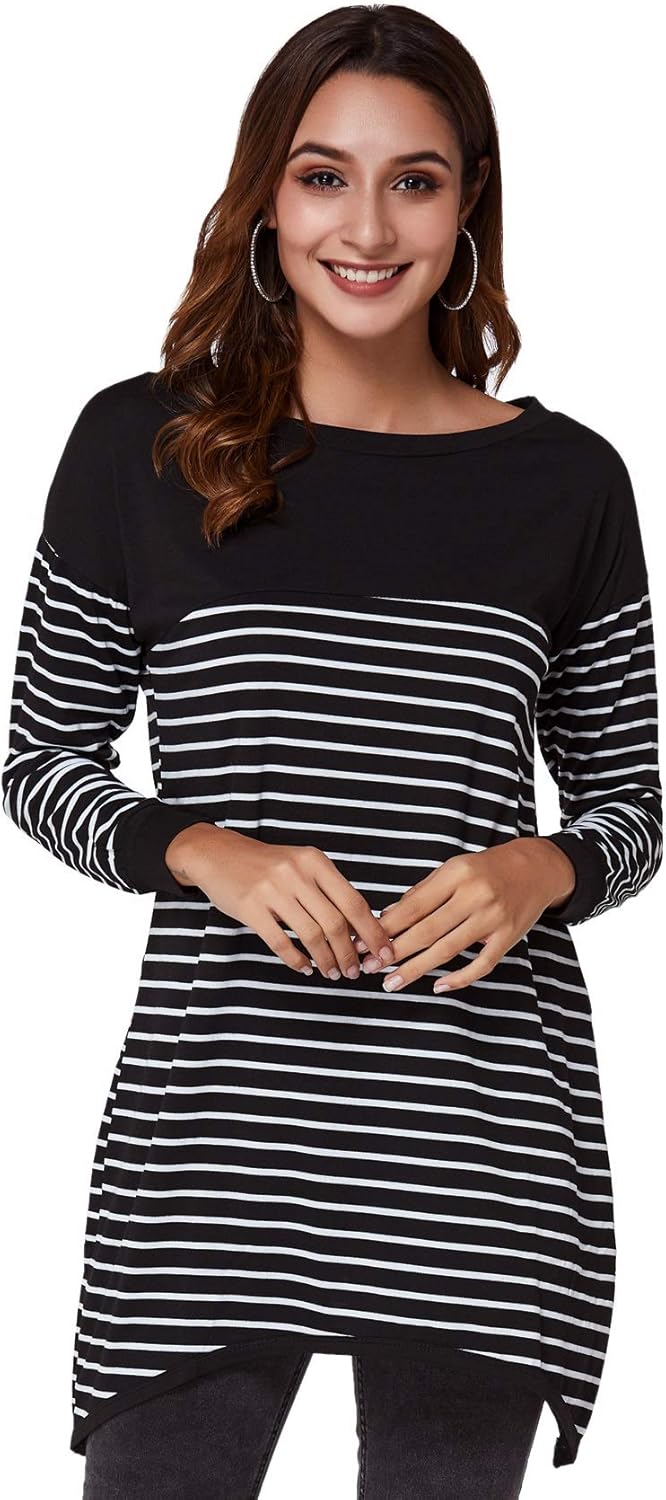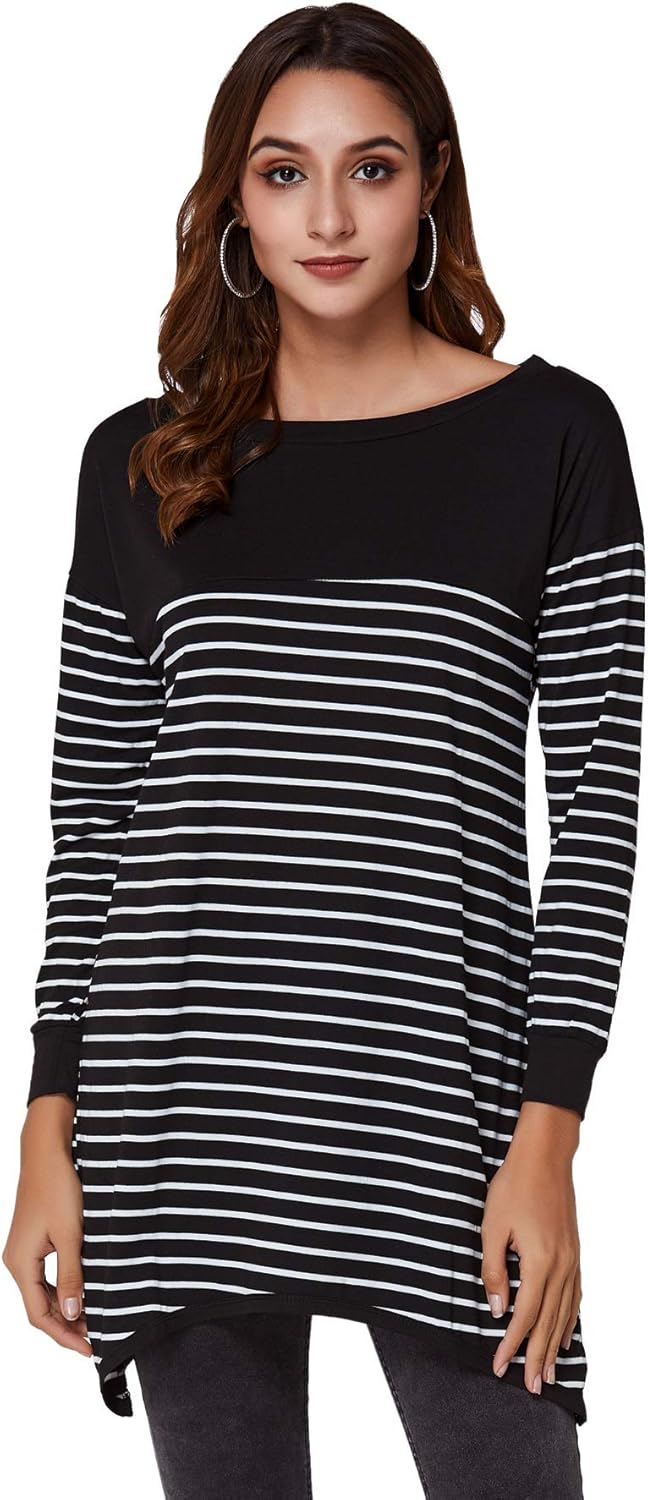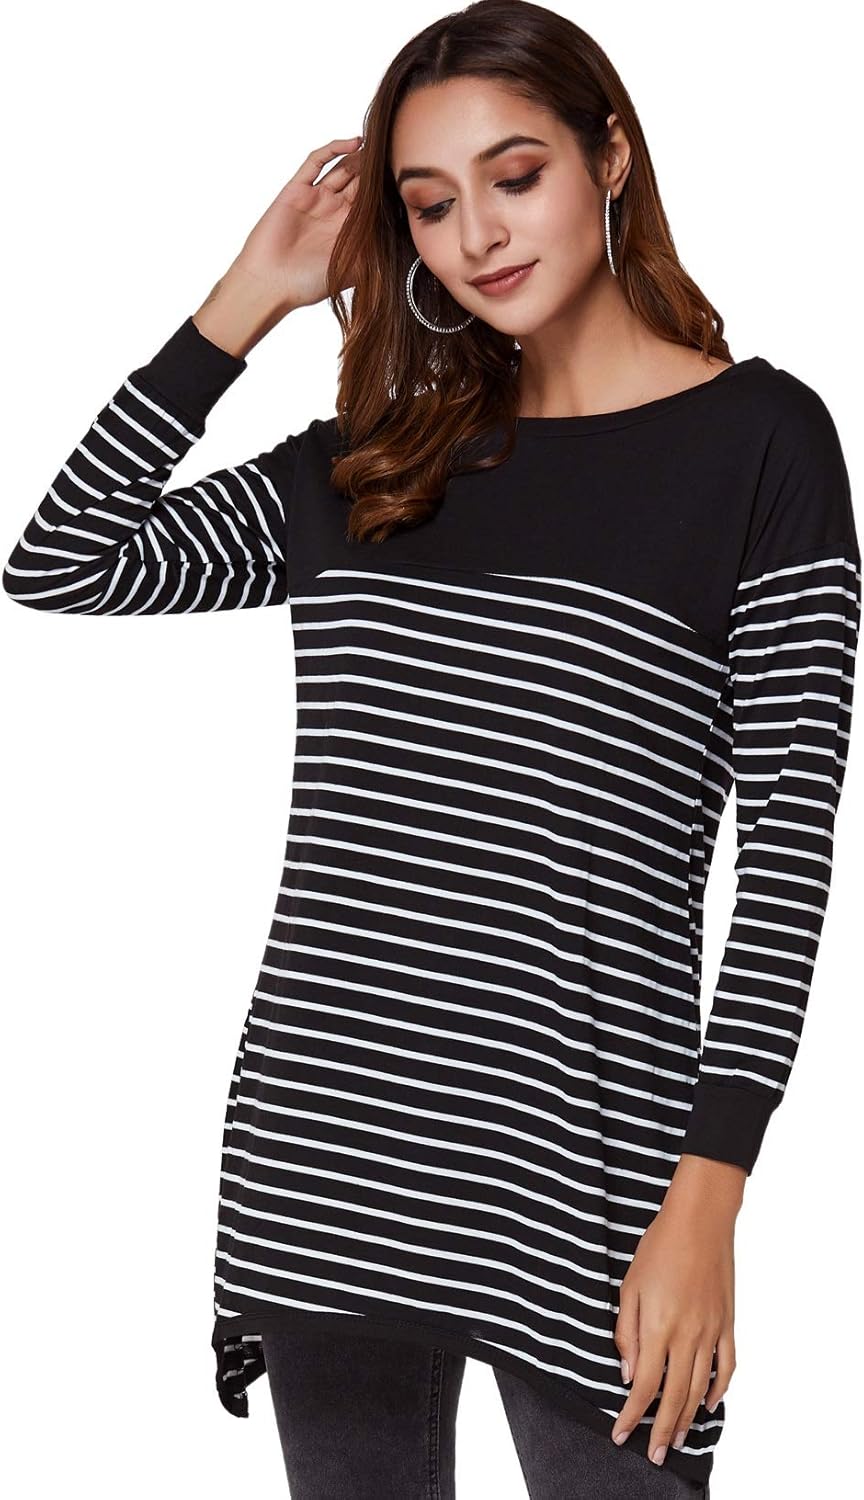
Semir Women's Casual Long Sleeve Round Neck Loose Tunic T Shirt Blouse Tops
Category: AMAZON FASHION
Material:35% Cotton + 60% Polyester + 5% Spandex. Fabric comfy. Let your spring and fall,be more relaxed,comfortable. Feature: Casual long sleeve round neck tunic shirt. Brown buttons on the side. Basic and stylish outfit. Way to style: So casual and comfortable shirt,collocation is a casual pants or jeans is preferred! Occasion: Great to wear for daily , work , vacation ,for women and juniors! Please check size chart in the product introduction. Purchasing Note: 1.Please allows 0.5 inch error due to manual measurement. 2.Color may be lighter or darker due to the different PC display. 3.Machine wash or hand wash cold water, hang to dry in shade, prohibit bleaching.
Features: Sexy long sleeve blouses, soft and stretchy fabric. Novelty fashion t shirts for women. | Feature: O neck,long sleeve,pleated,solid tunic shirt,three buttons design,the special retro buttons | Matching:Casual style makes it perfect fit for pairing with casual pants or denim pants! | Occasion:Lightweight fabric good for all seasons,great to wear for daily,work,vacation. | Garment Care: Do Not Bleach,Iron With Press Cloth.Please turn your clothes over.